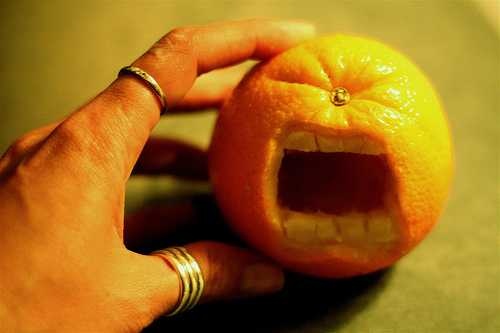
Label: Orange